Friedrich Hayek

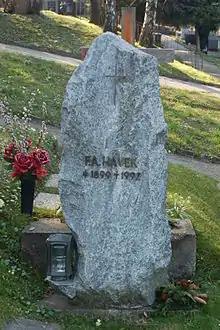
Hayek's grave in Neustifter Friedhof, Vienna

In August 1926, Hayek married Helen Berta Maria von Fritsch (1901–1960), a secretary at the civil service office where he worked. They had two children together. Upon the close of World War II, Hayek restarted a relationship with an old girlfriend, who had married since they first met, but kept it secret until 1948. Hayek and Fritsch divorced in July 1950 and he married his cousin Helene Bitterlich (1900–1996) just a few weeks later, after moving to Arkansas to take advantage of permissive divorce laws. His wife and children were offered settlement and compensation for accepting a divorce. The divorce caused a scandal at LSE, where some academics refused to have anything to do with Hayek. In a 1978 interview to explain his actions, Hayek stated that he was unhappy in his first marriage and as his wife would not grant him a divorce he had taken steps to obtain one unilaterally.